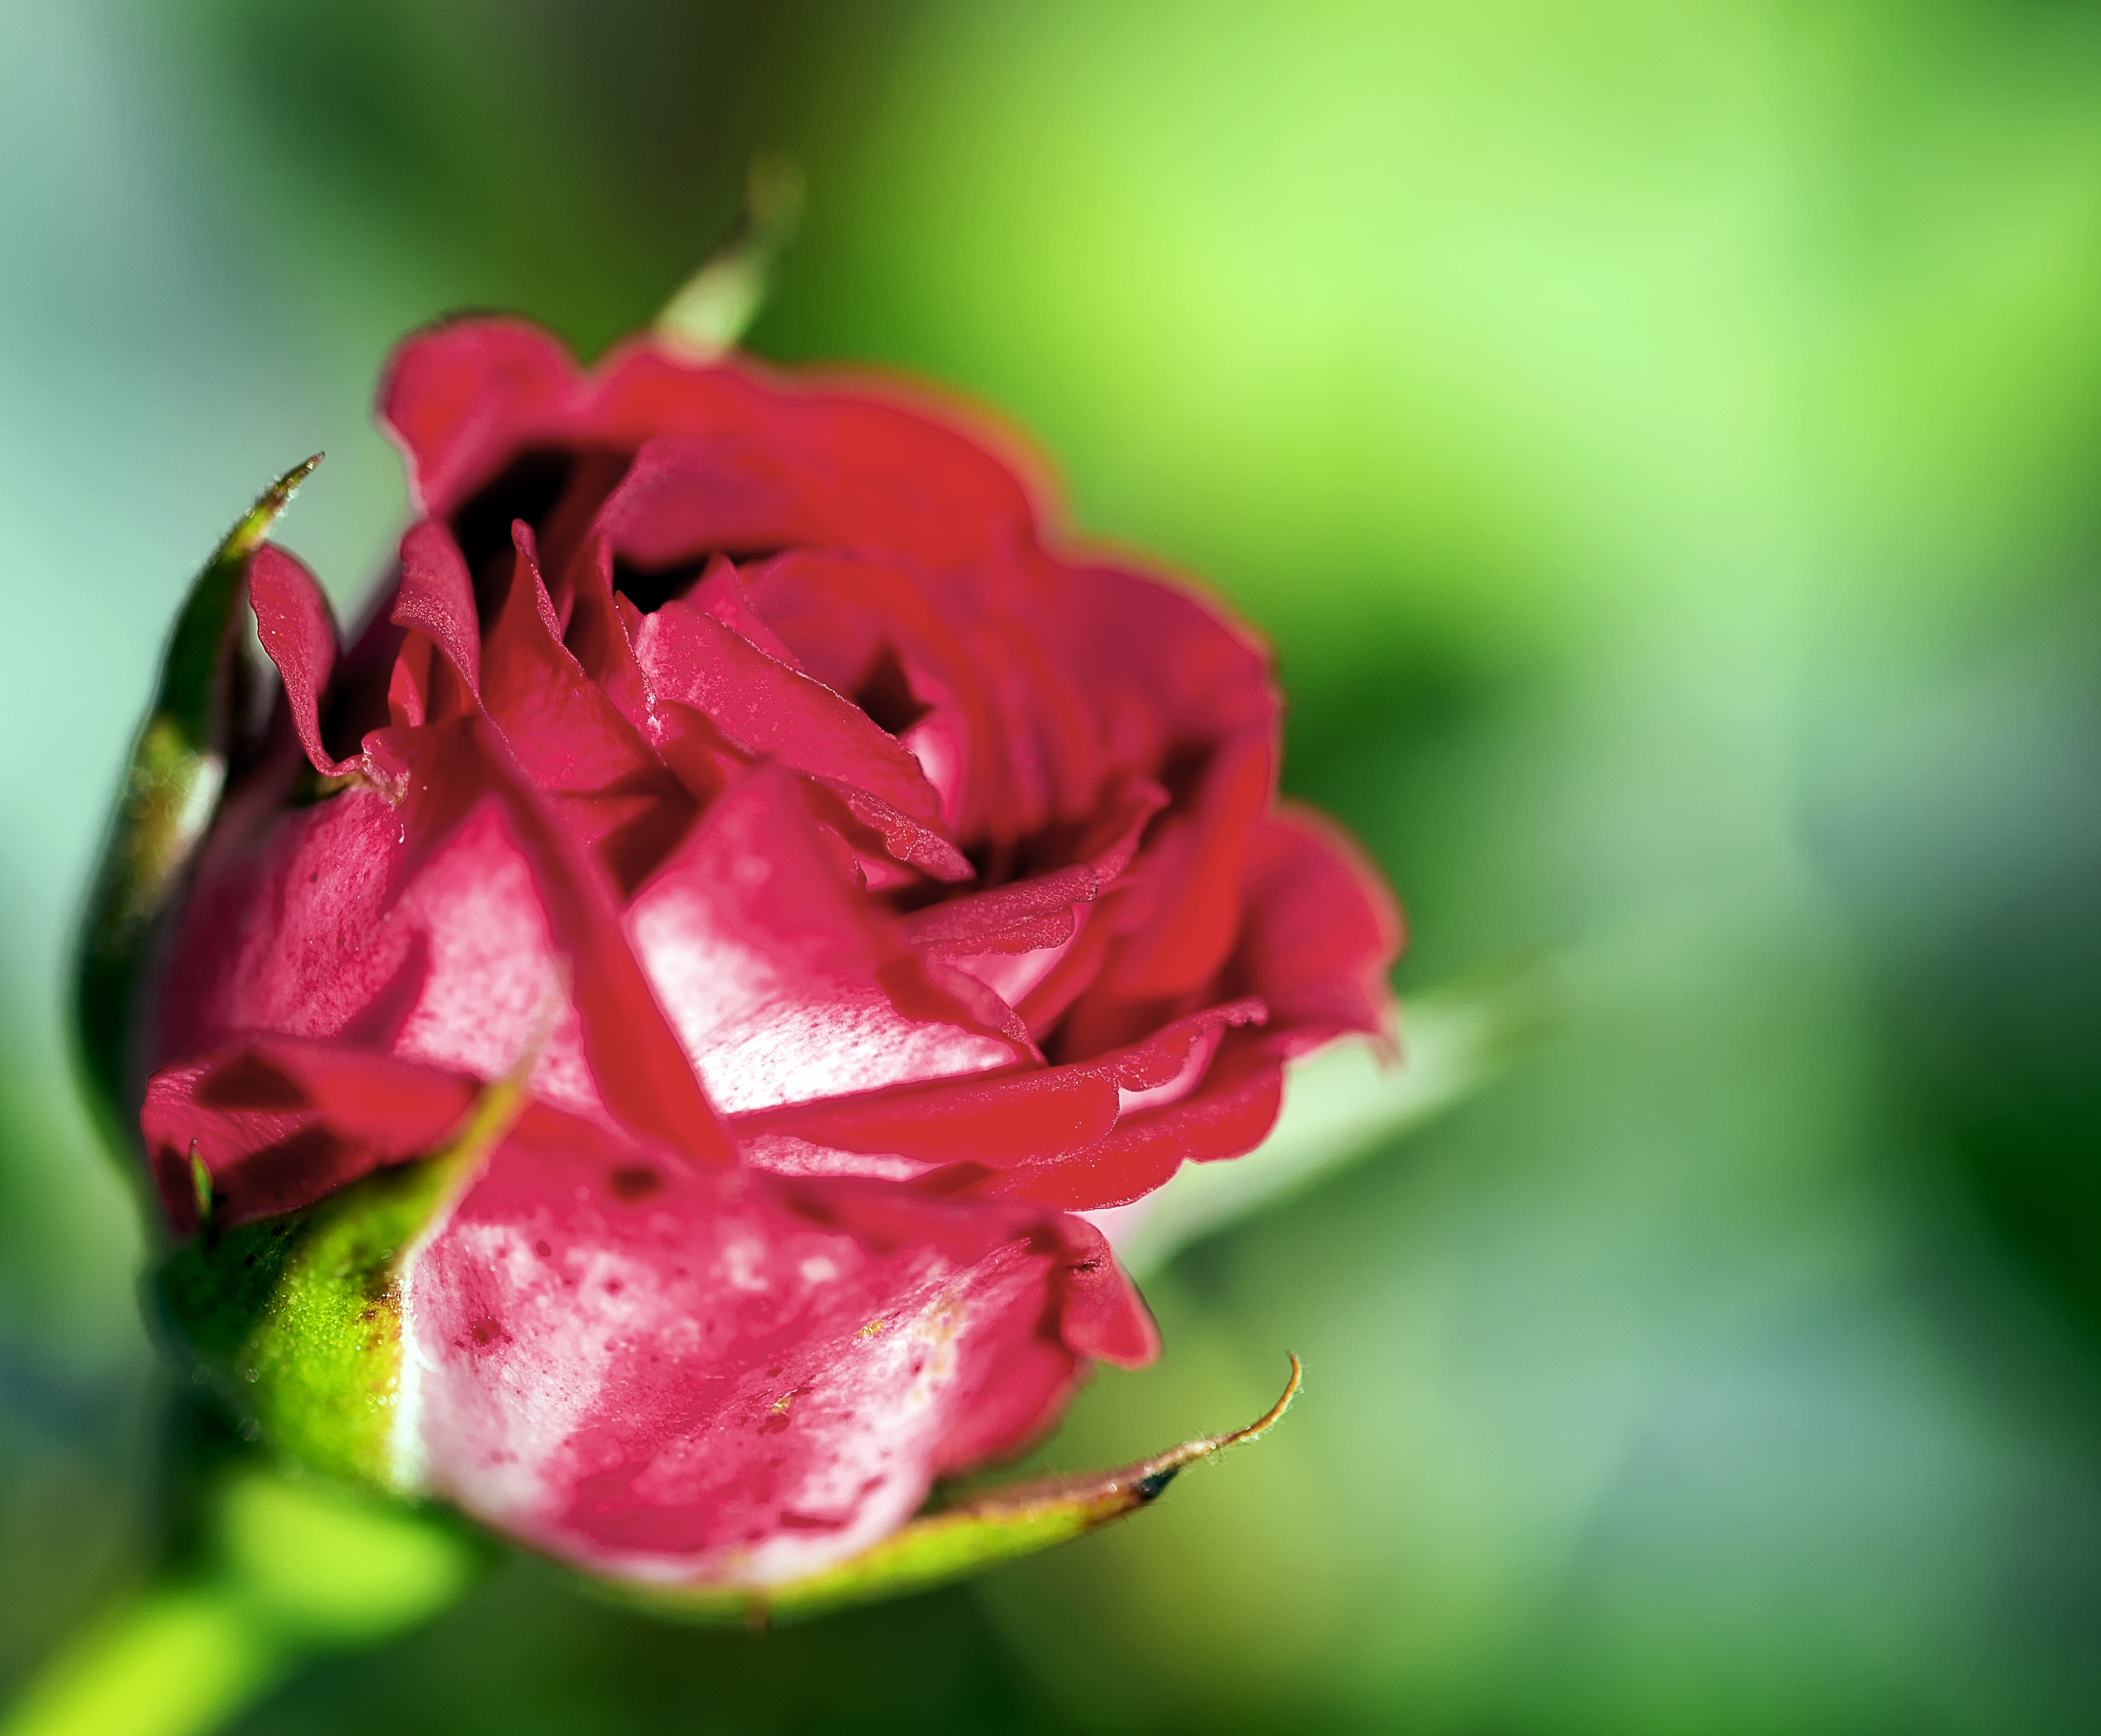
blossom, plant, photography, leaf, flower, petal, rose, green, red, pink, flora, close up, finland, bud, hattula, macro photography, flowering plant, garden roses, rose family, plant stem, land plant